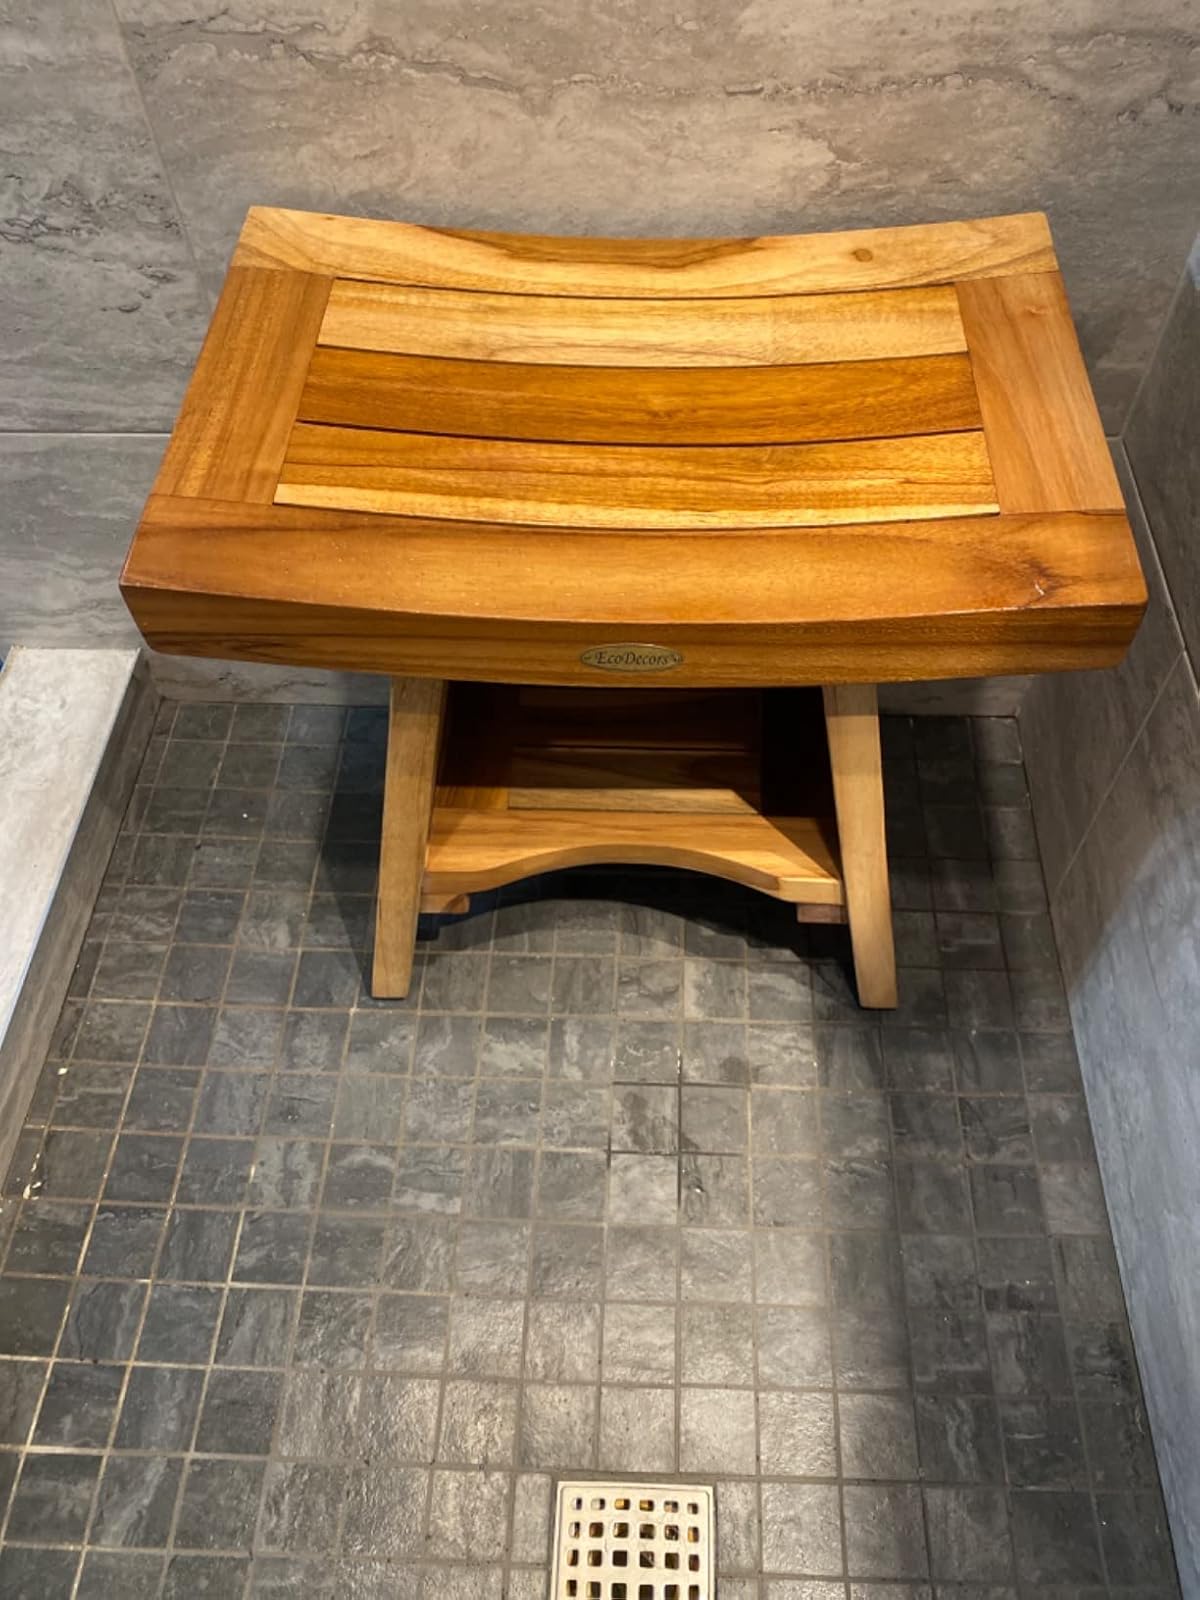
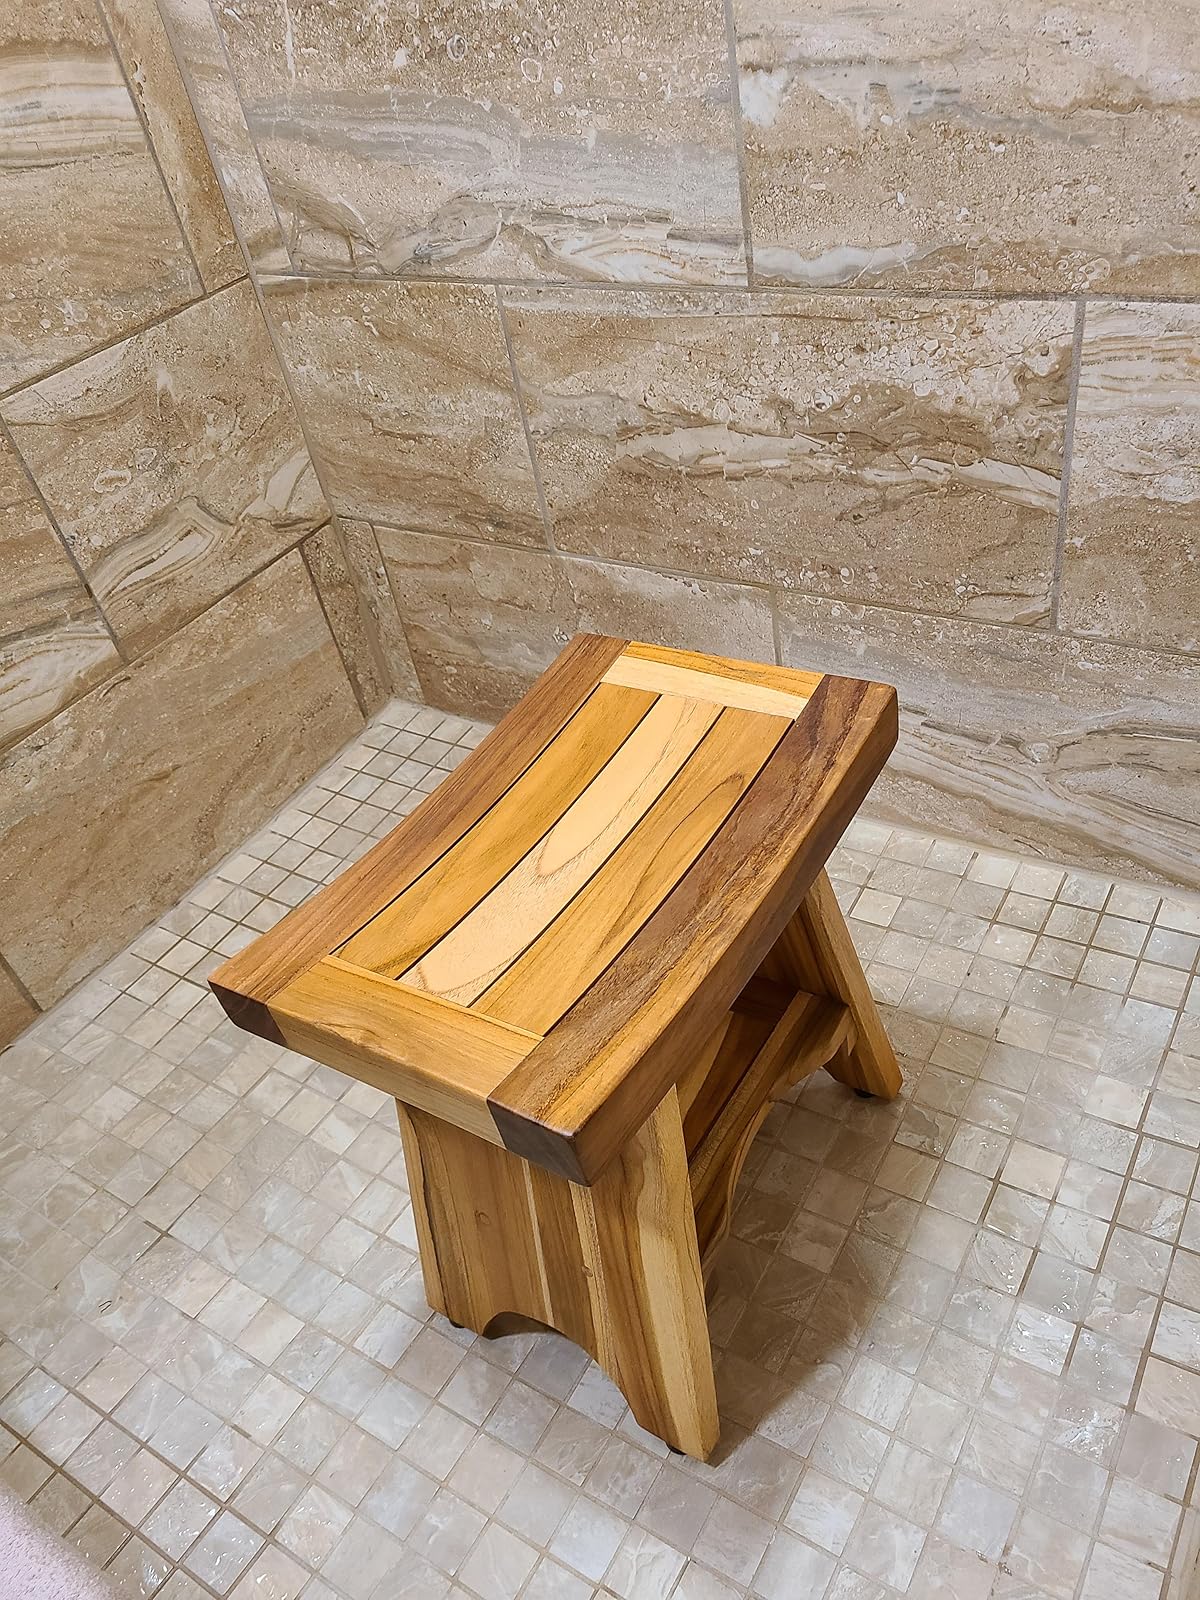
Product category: stool
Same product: yes